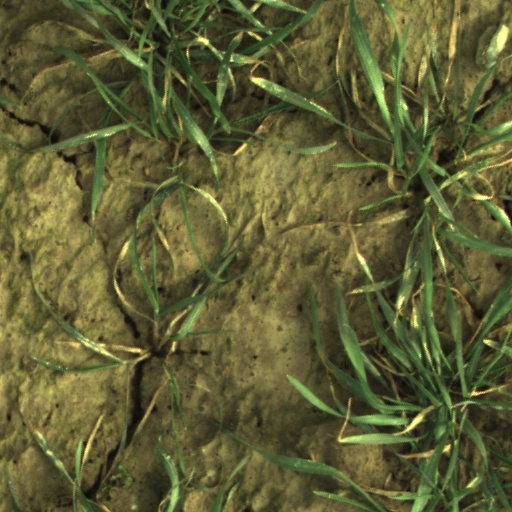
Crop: wheat